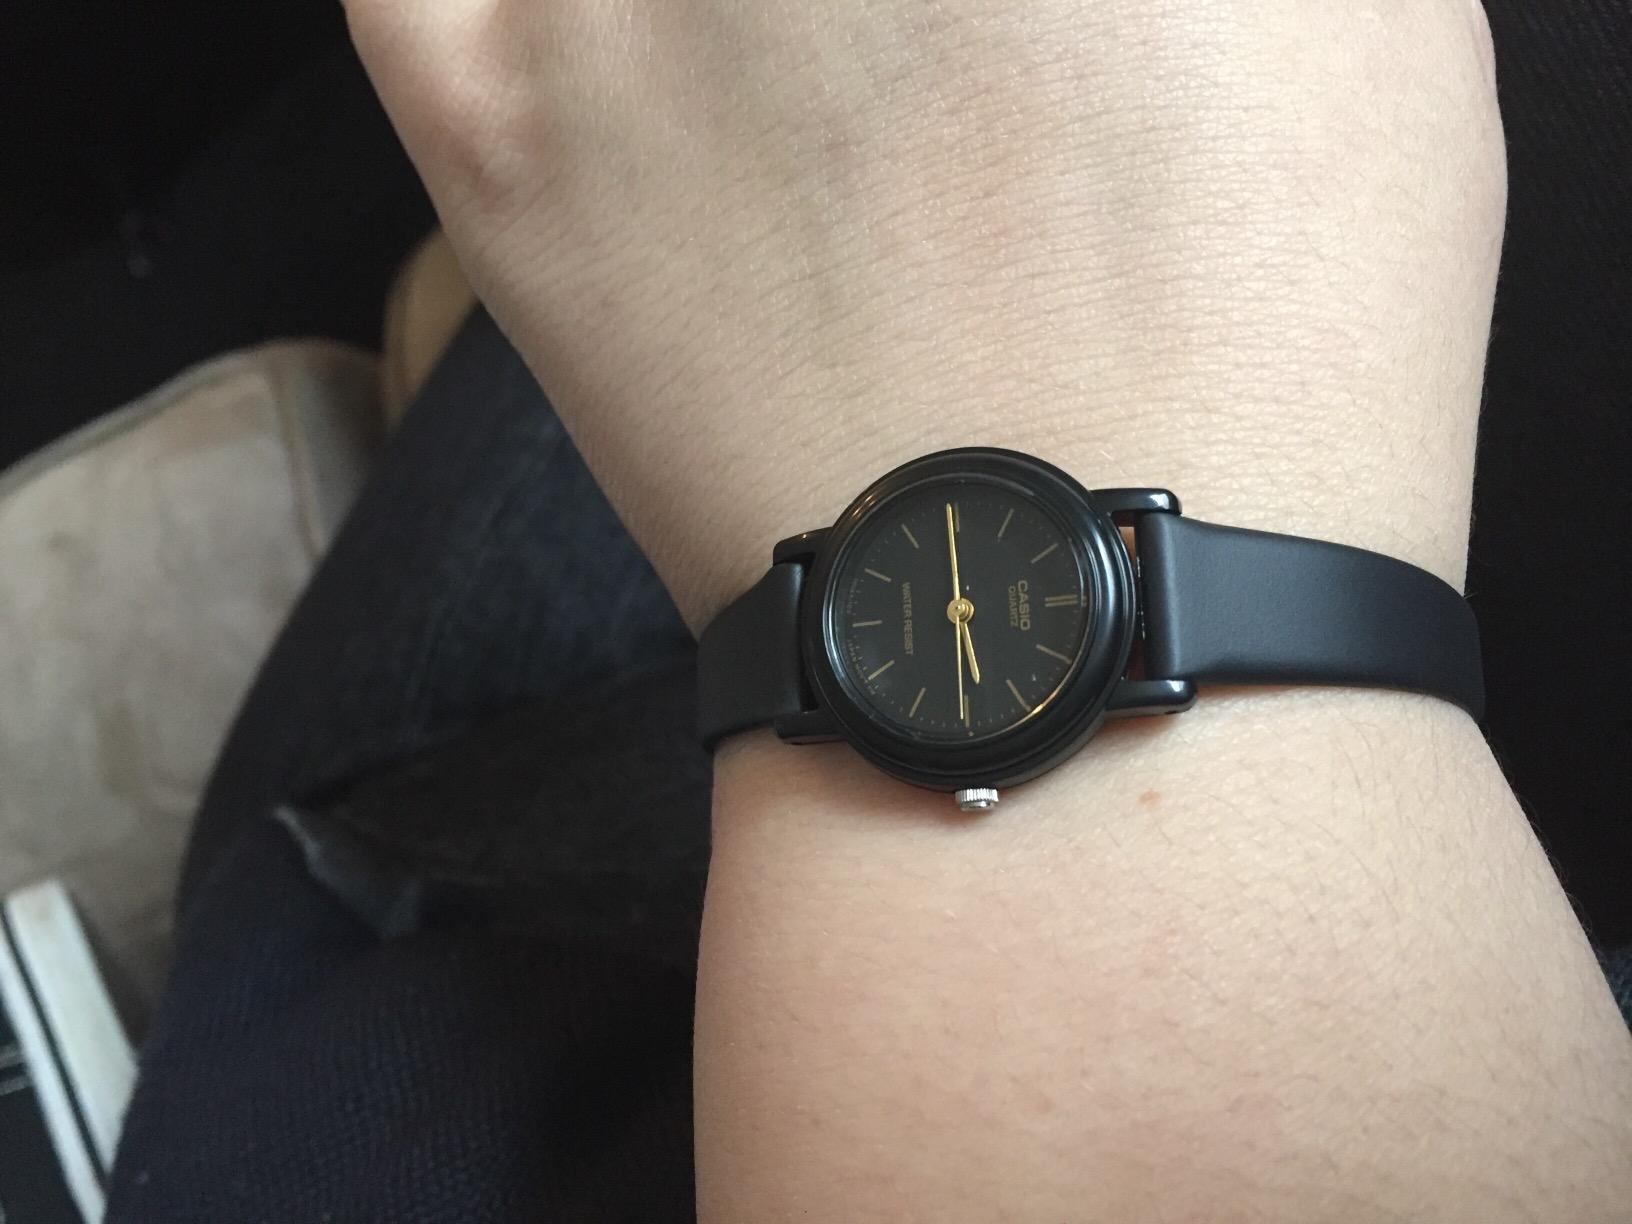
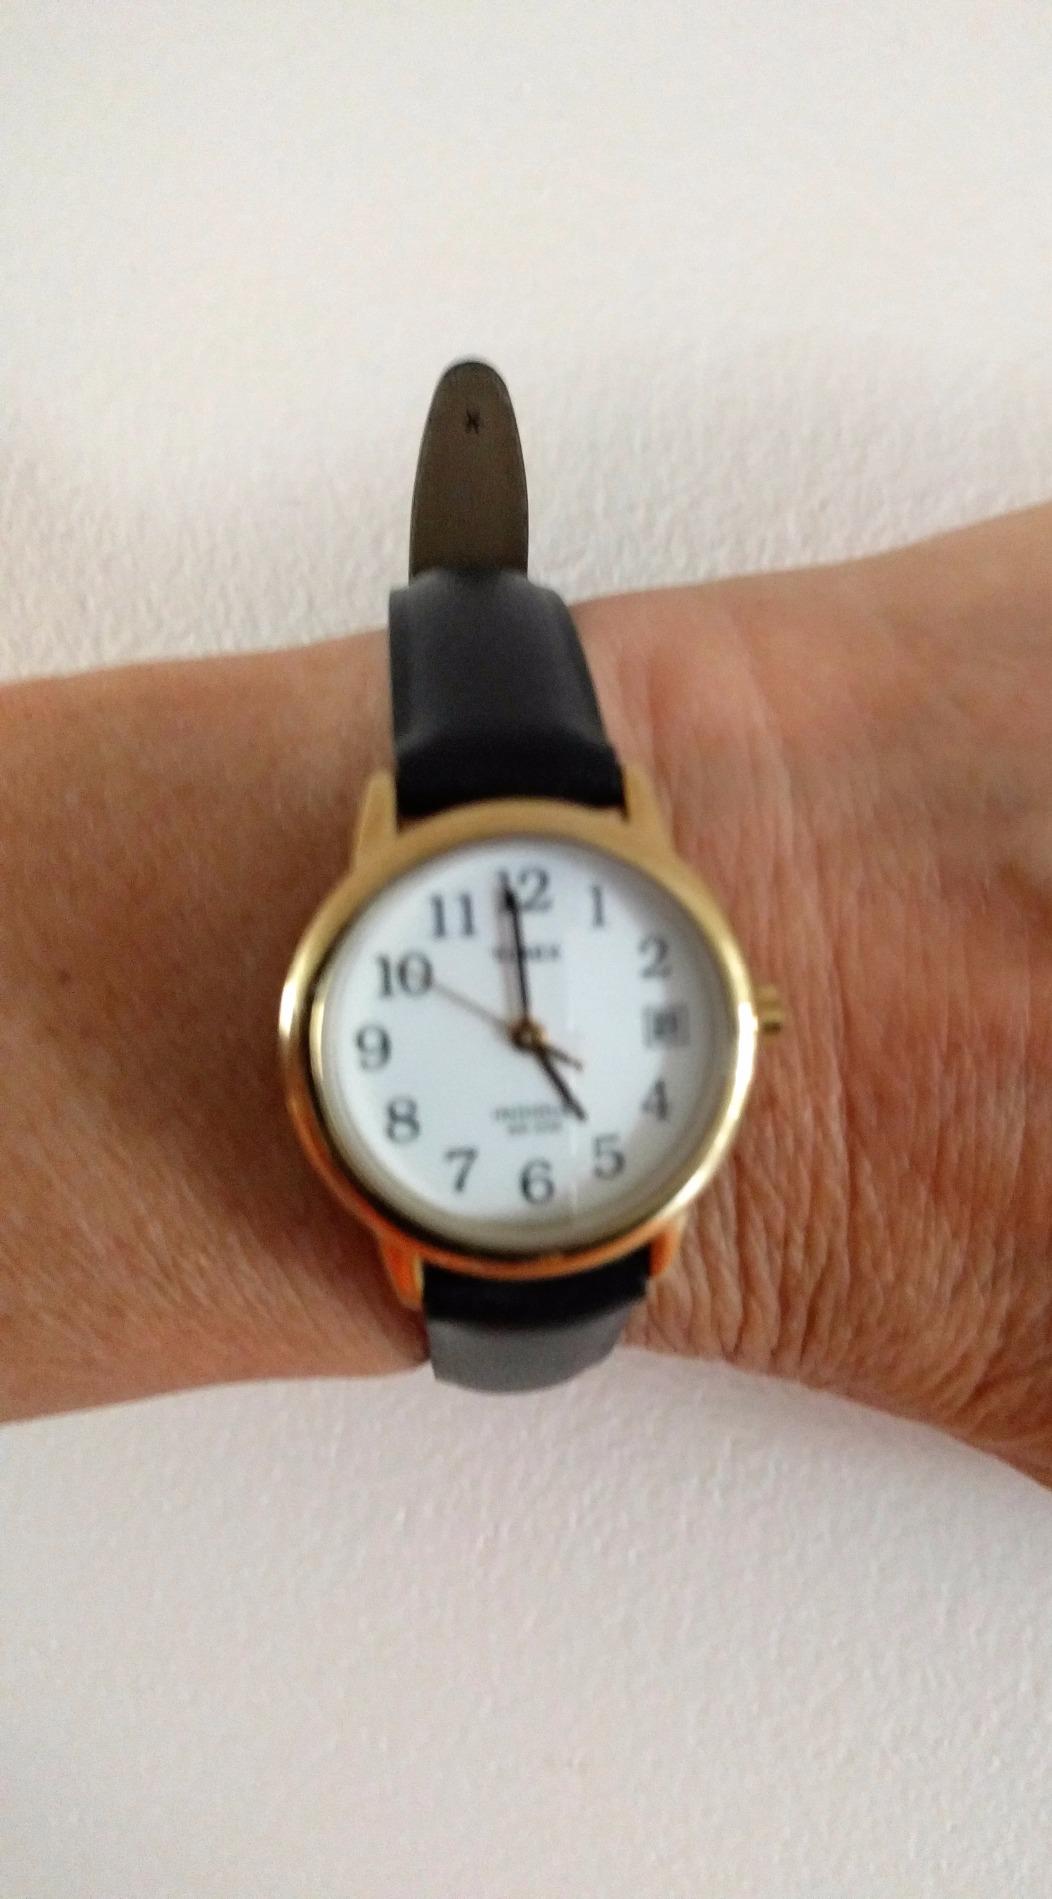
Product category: accessories_watch
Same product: no